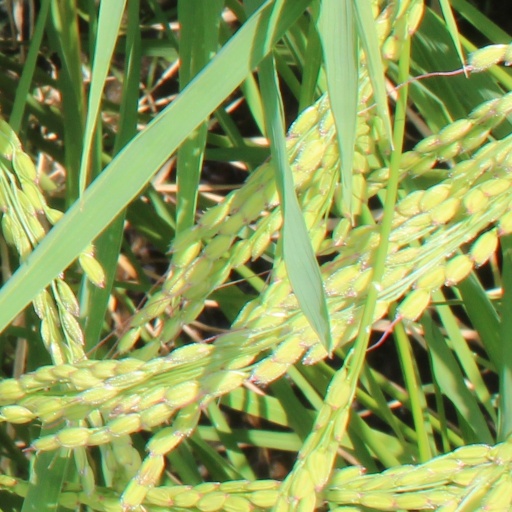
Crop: rice